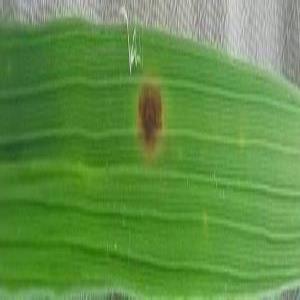
Disease: Brownspot